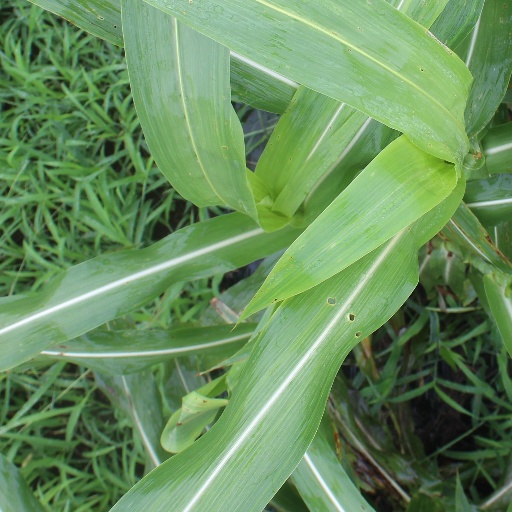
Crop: sorghum